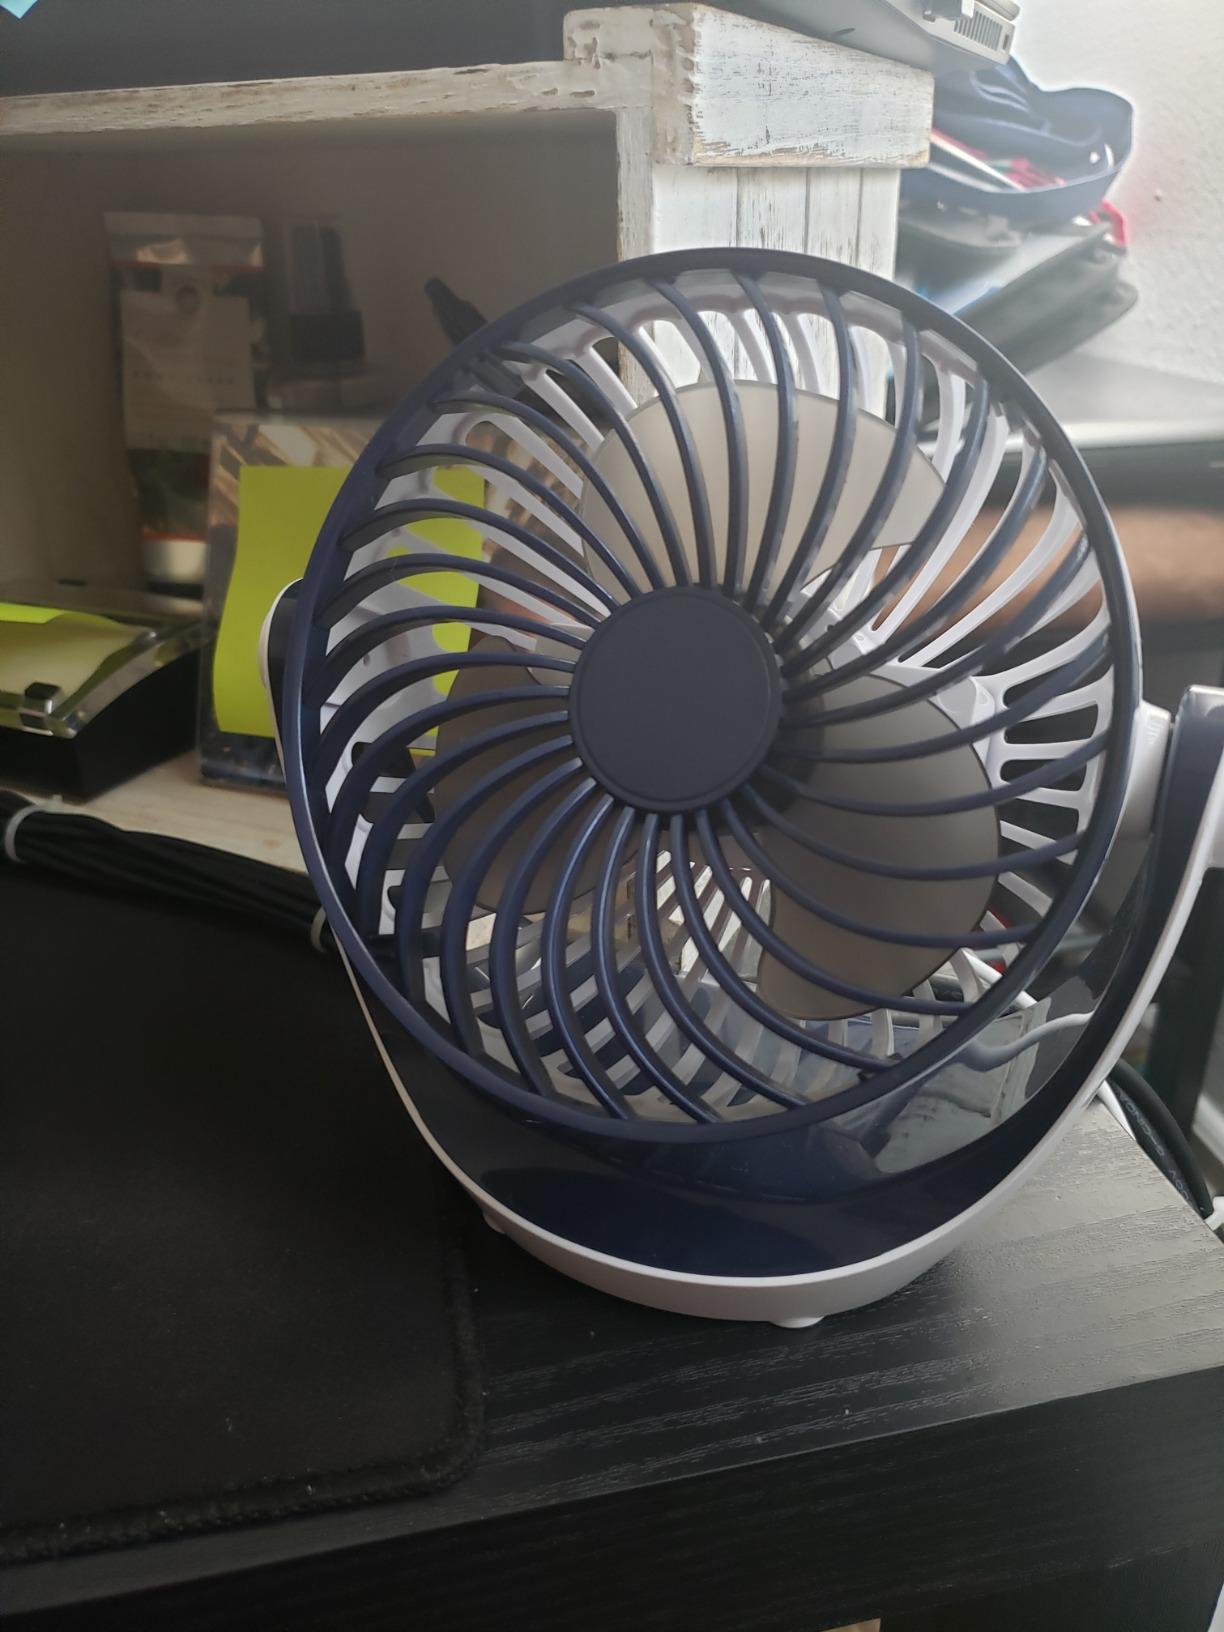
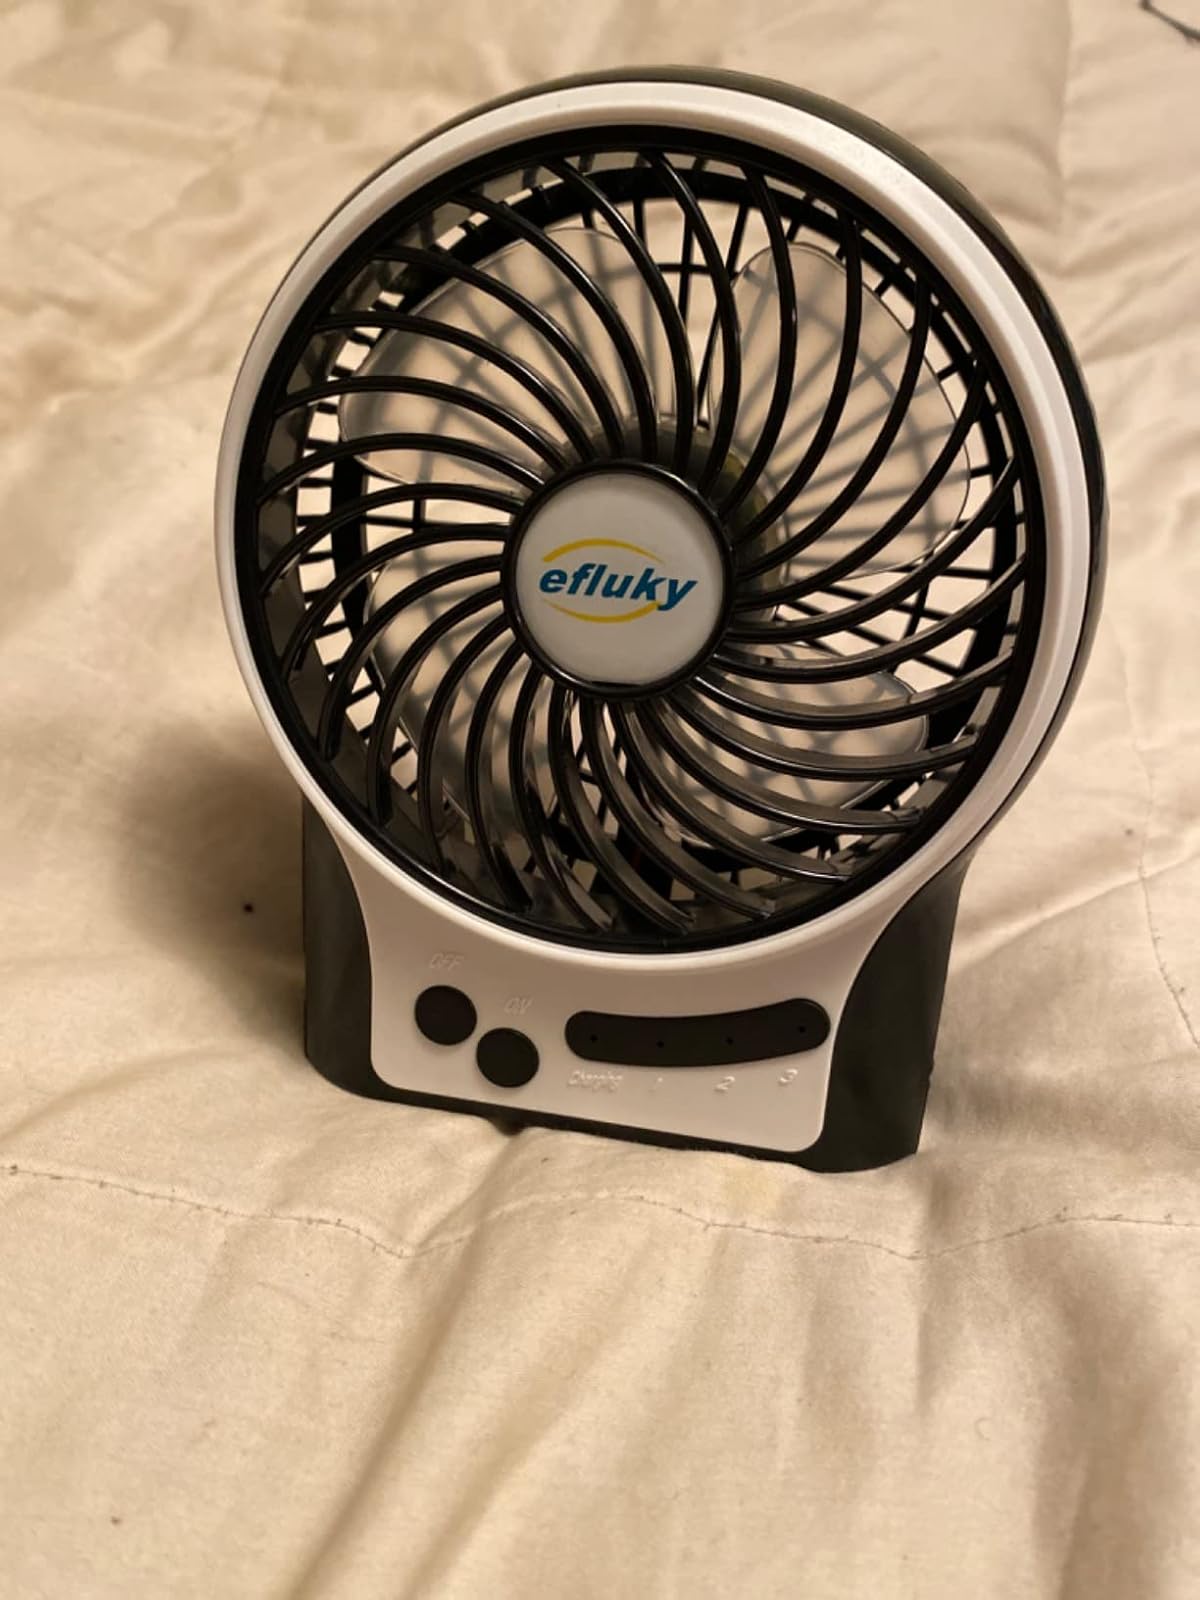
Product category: fan
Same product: no